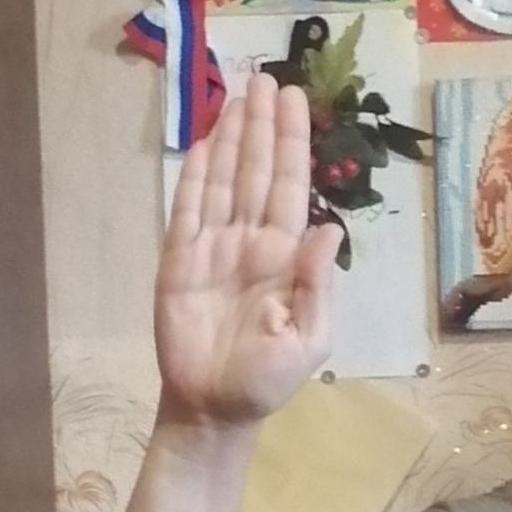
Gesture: stop